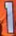
Number: 1